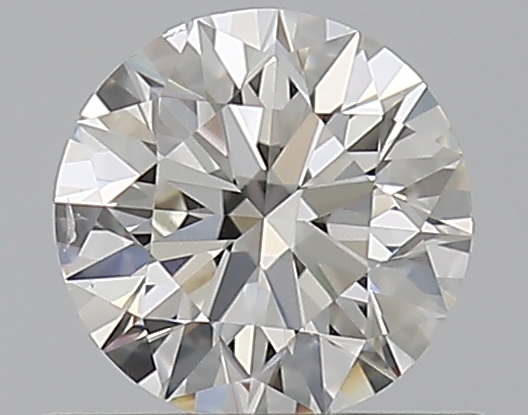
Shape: round
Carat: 0.5
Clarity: SI1
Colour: G
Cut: EX
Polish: EX
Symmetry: EX
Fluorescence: N
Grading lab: GIA
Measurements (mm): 5.07 x 5.08 x 3.16